1269th Engineer Combat Battalion (United States)

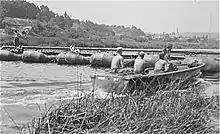
Treadway bridge built over the Neckar River near Heidelberg as a training assignment in preparation for planned deployment to the Pacific Theater for the invasion of Japan

The battalion was ordered to work with a German contractor charged with building a bridge across the Neckar river at Heidelberg. Company A spent three days, beginning 27 July, crossing the Neckar with a Treadway bridge and then dismantling it, to fulfill that Seventh Army assignment. On 31 July Company A moved from St. Ilgen to .